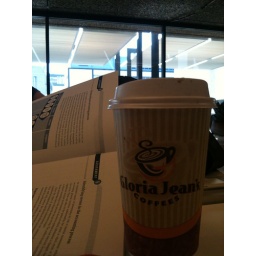
Need coffee to fresh up in the mornig@ uts tower building